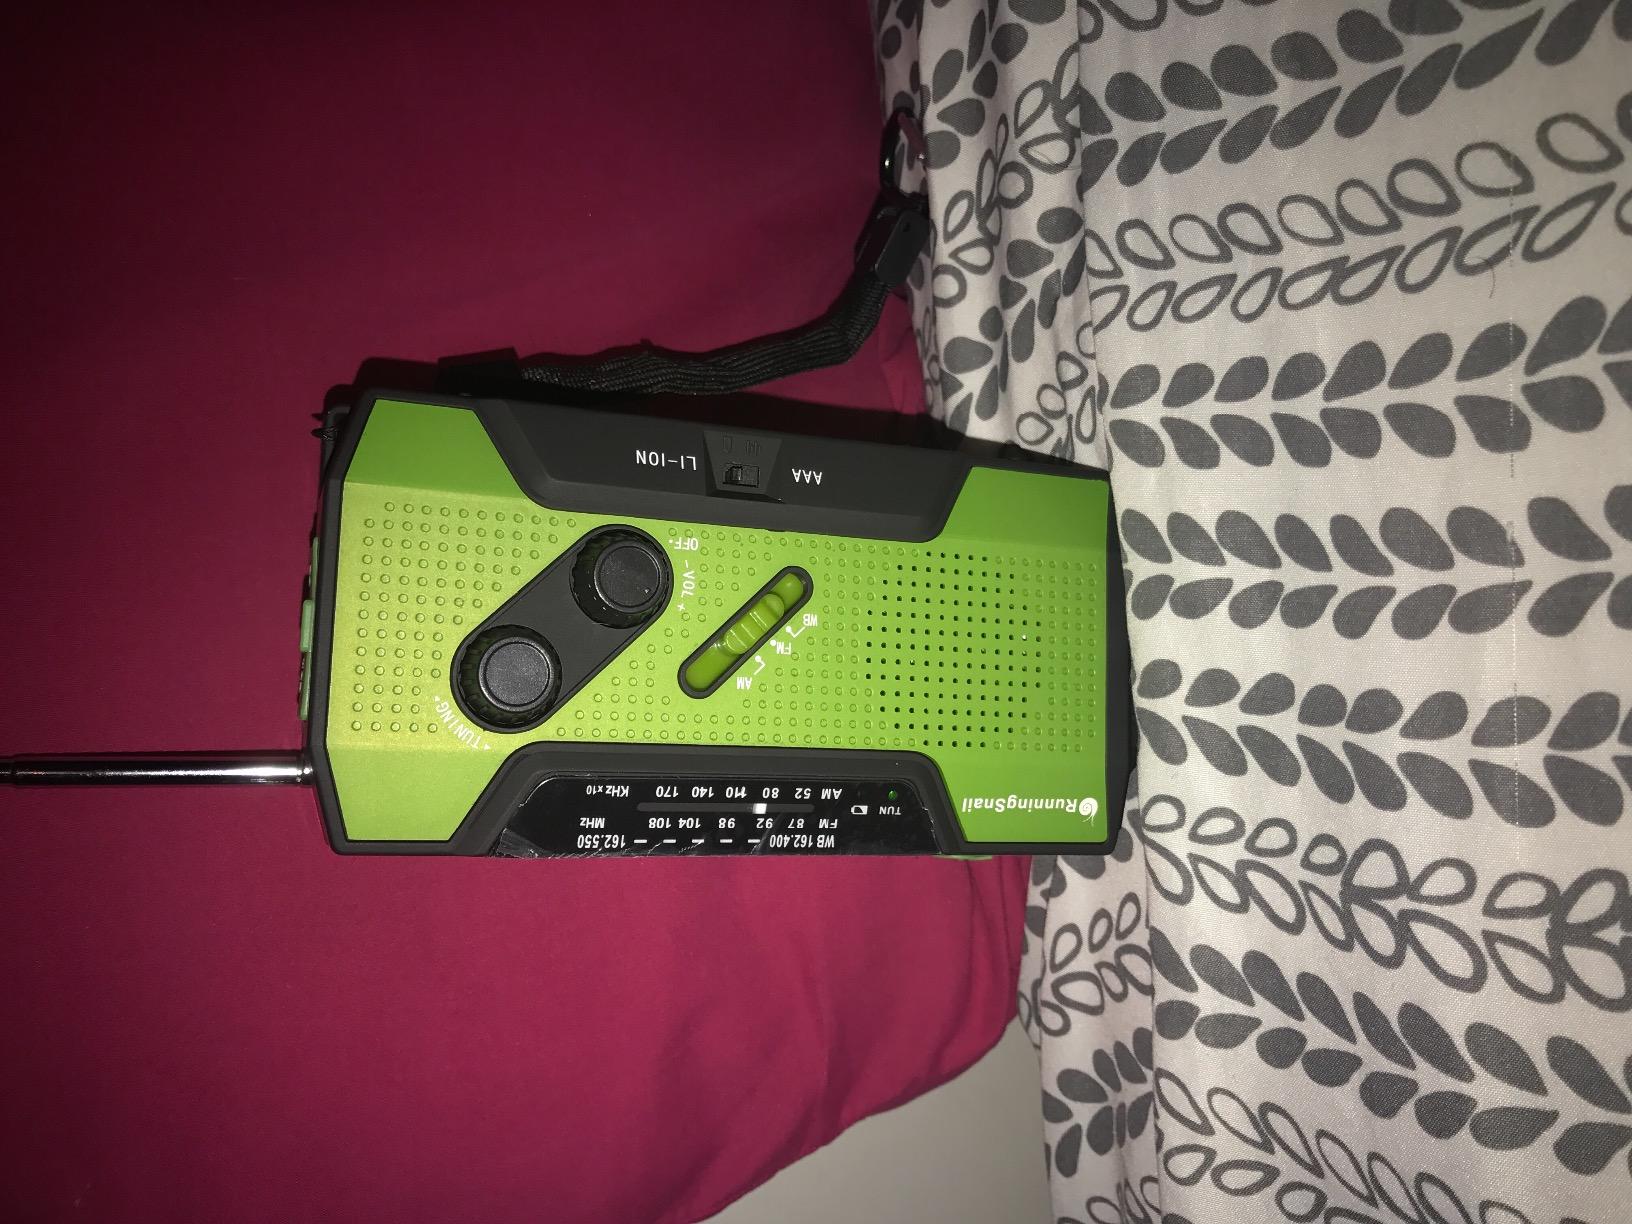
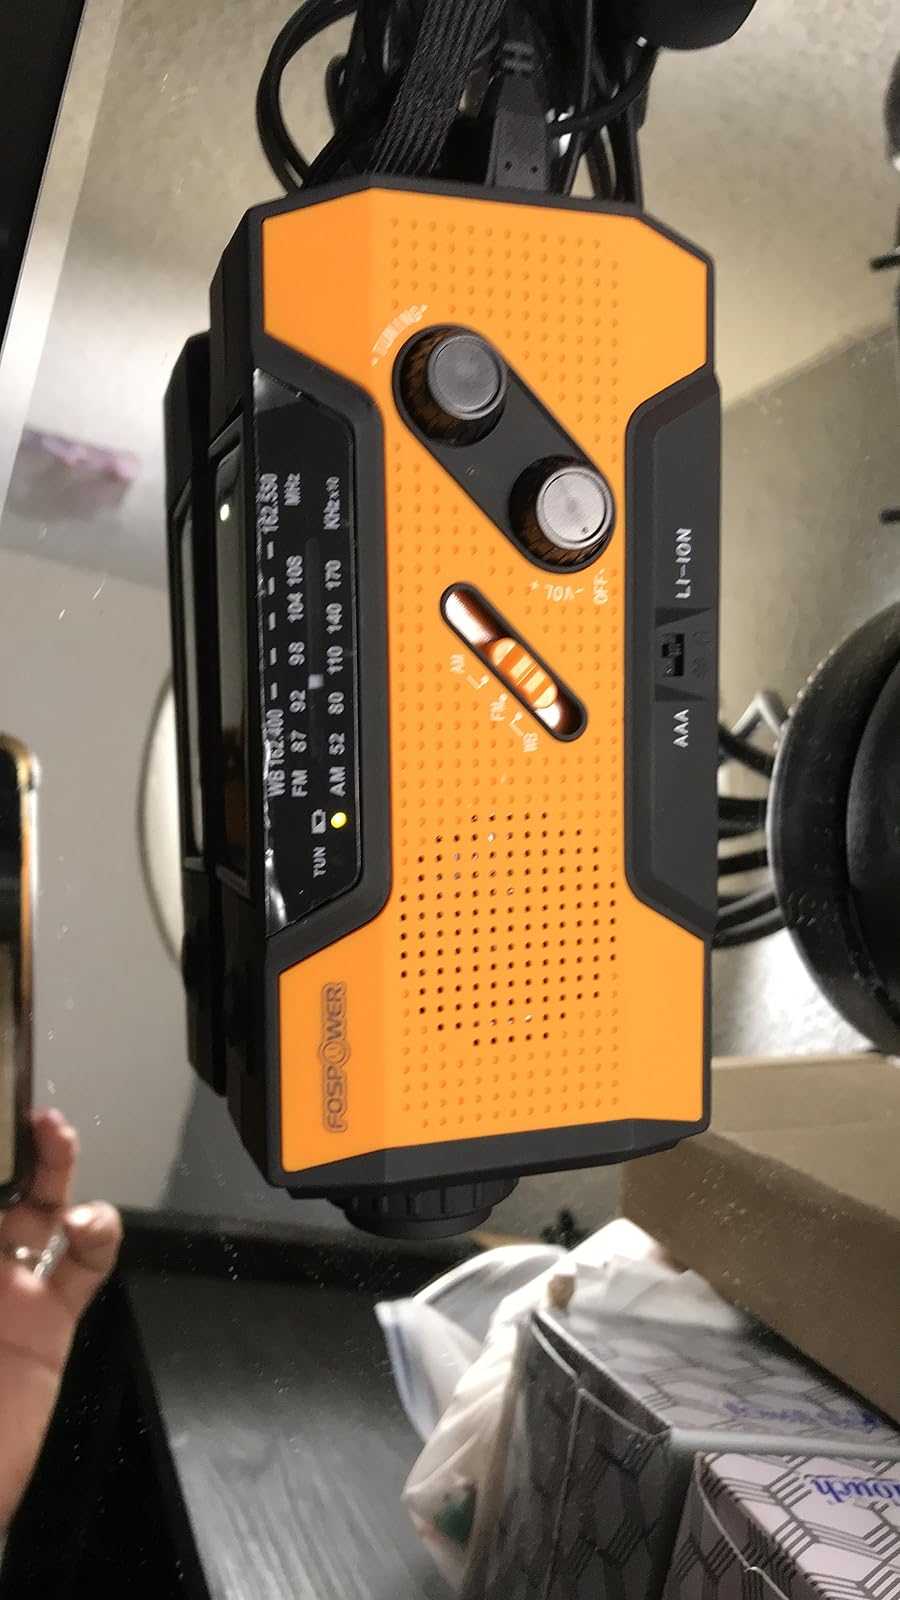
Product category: radio
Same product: no